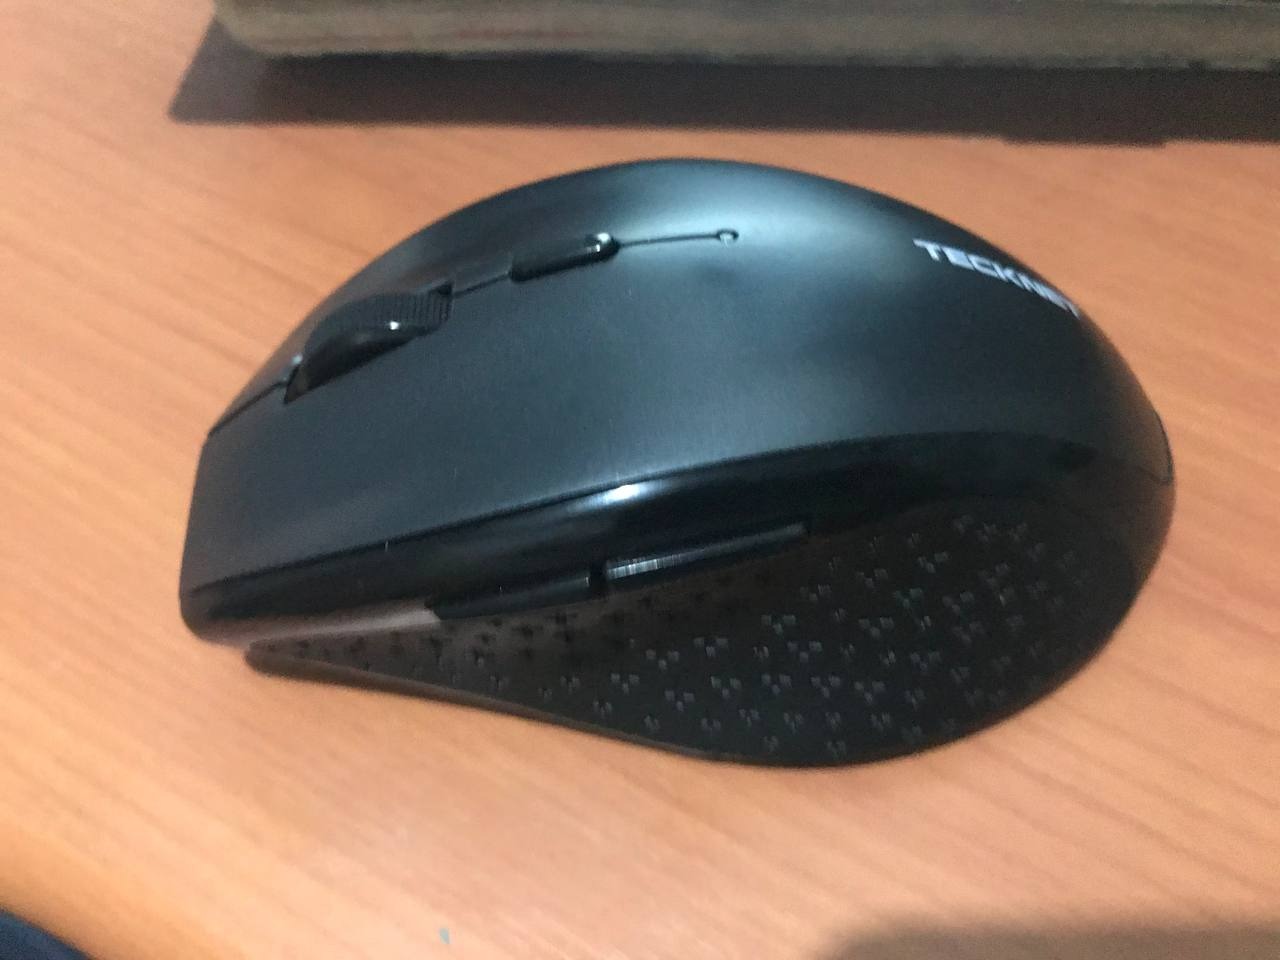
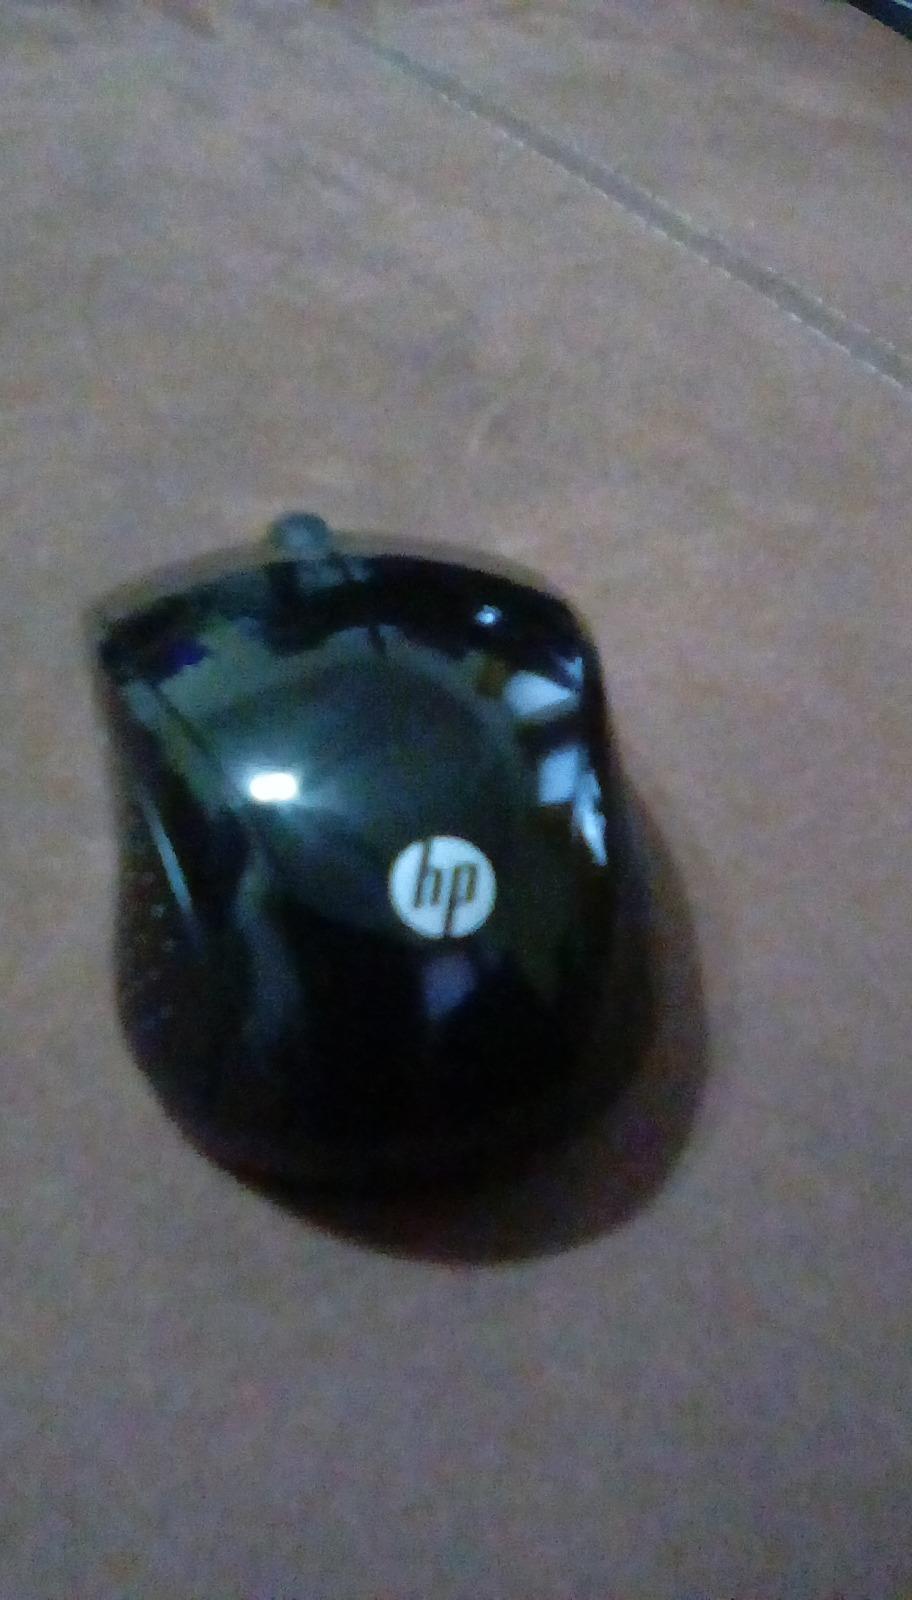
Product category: mouse
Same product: no